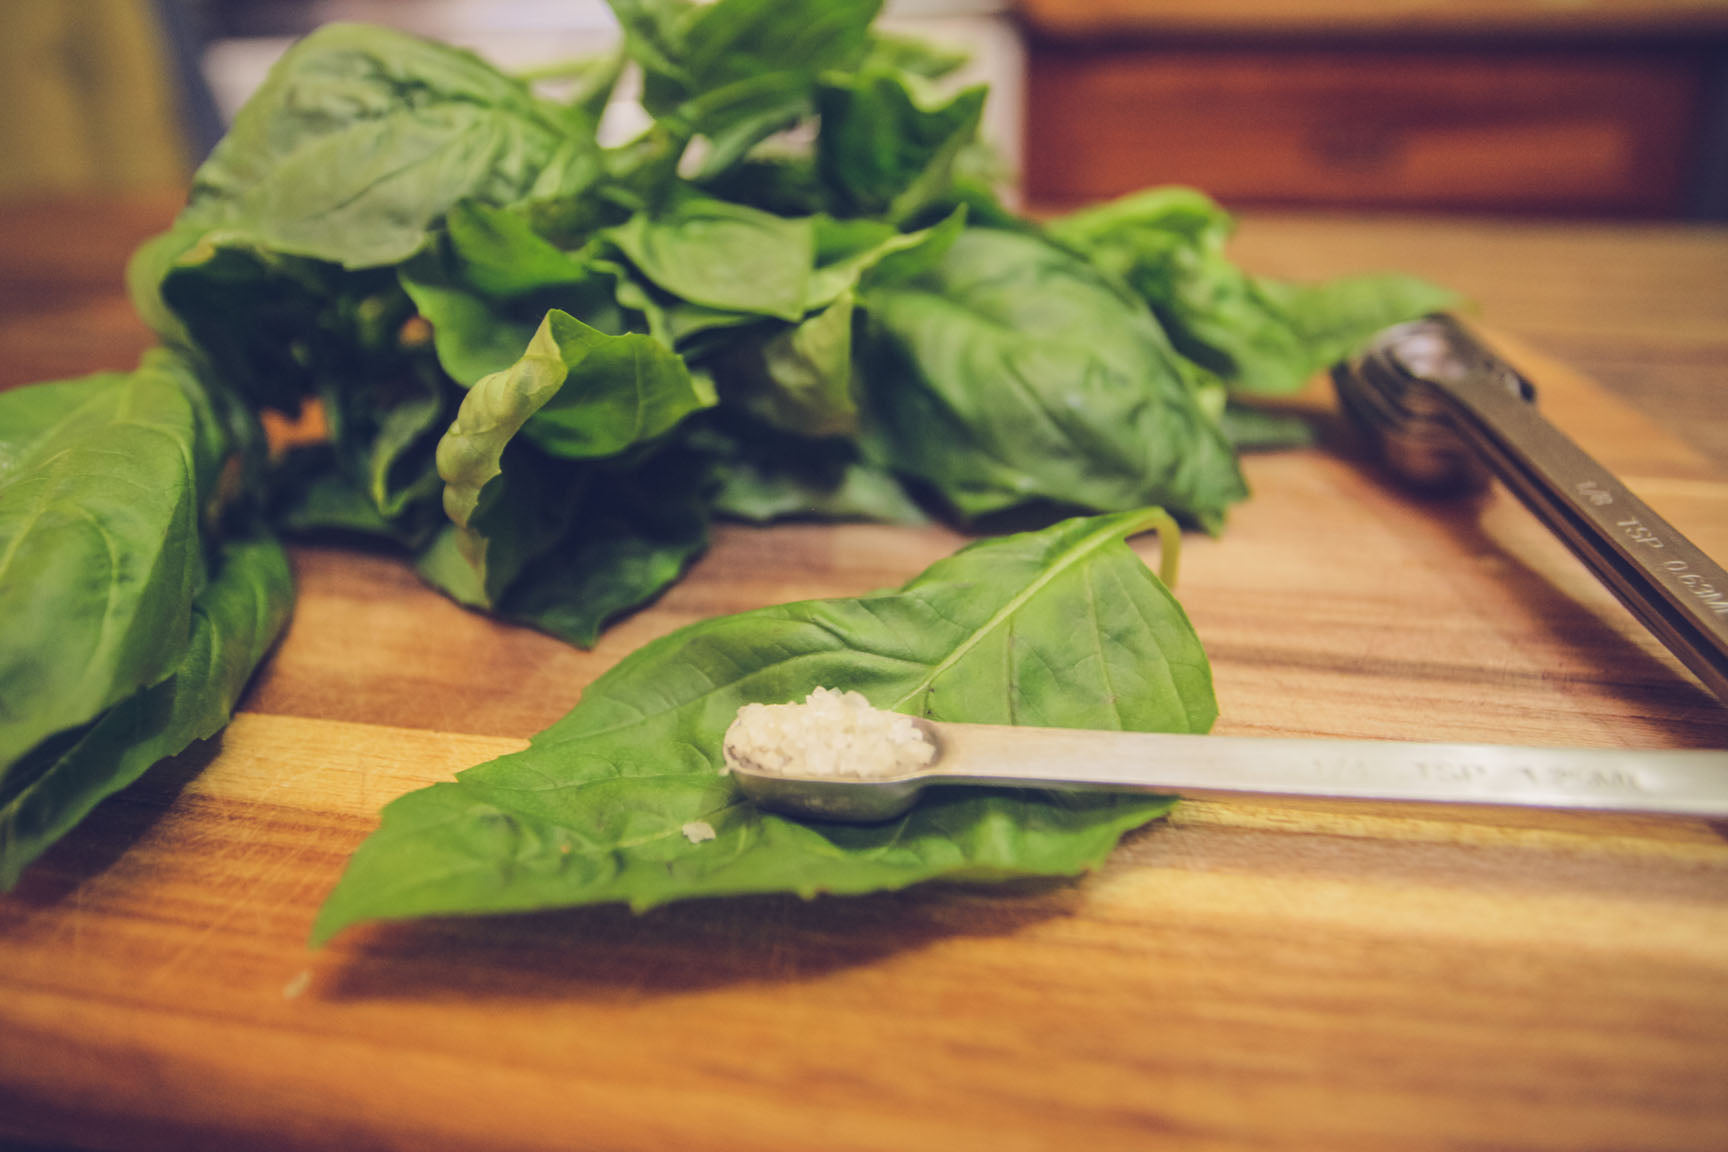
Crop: unknown
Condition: basil